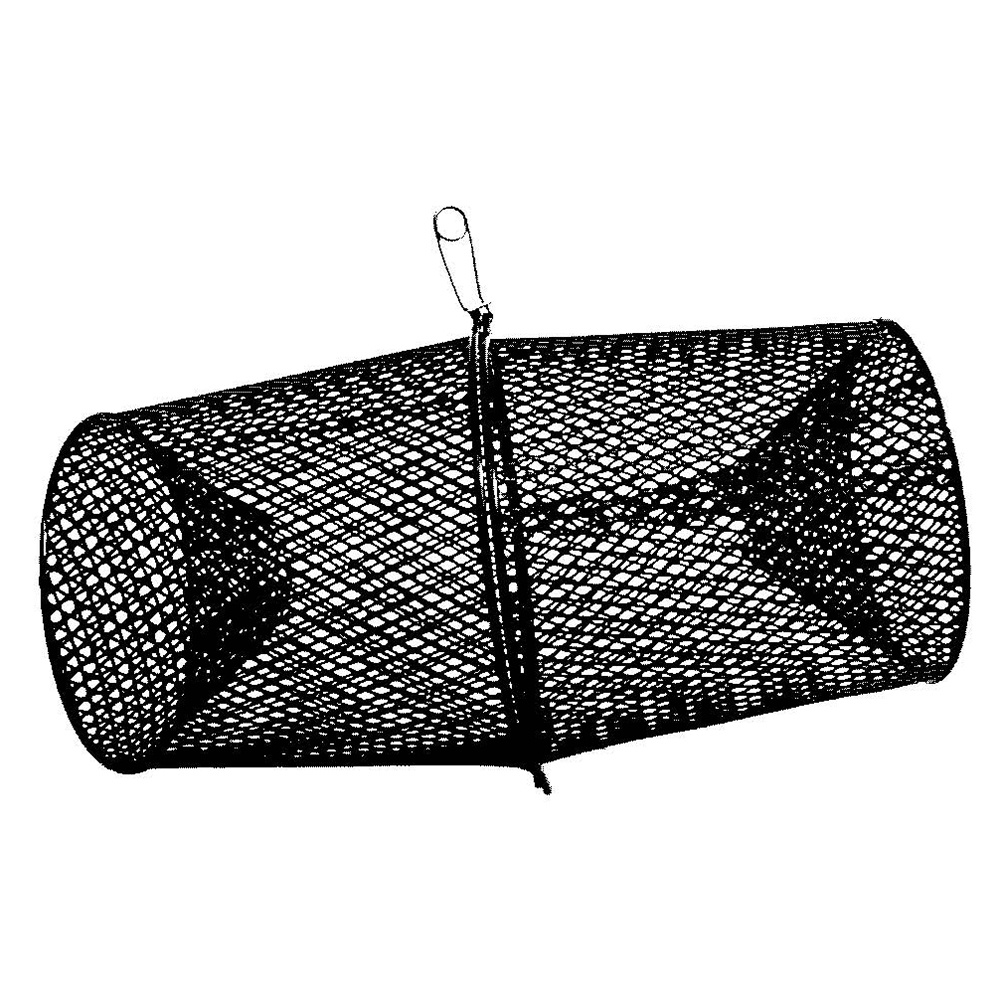
Frabill Torpedo Trap - Black Crayfish Trap - 10" x 9.75" x 9"
Torpedo Trap - Black Crayfish Trap - 10" x 9.75" x 9" These are the number one selling live bait traps for a reason- they work! Not all traps are designed to catch bait. Many of inexpensive traps are designed for price and a quick sale but not for catching bait. Frabill offers the largest selection in both square and torpedo shaped models to fit a variety of bait catching applications. Trap em' and stack em' with Frabill! Features: Heavy-duty vinyl dipped steel mesh construction construction Black color offers camouflage 2-pc design offers easy baiting and catch removal Torpedo shape works in current or calm waters Includes spring clip for closure
Brand: Frabill
Category: Sporting Goods > Outdoor Recreation > Fishing > Fishing Traps